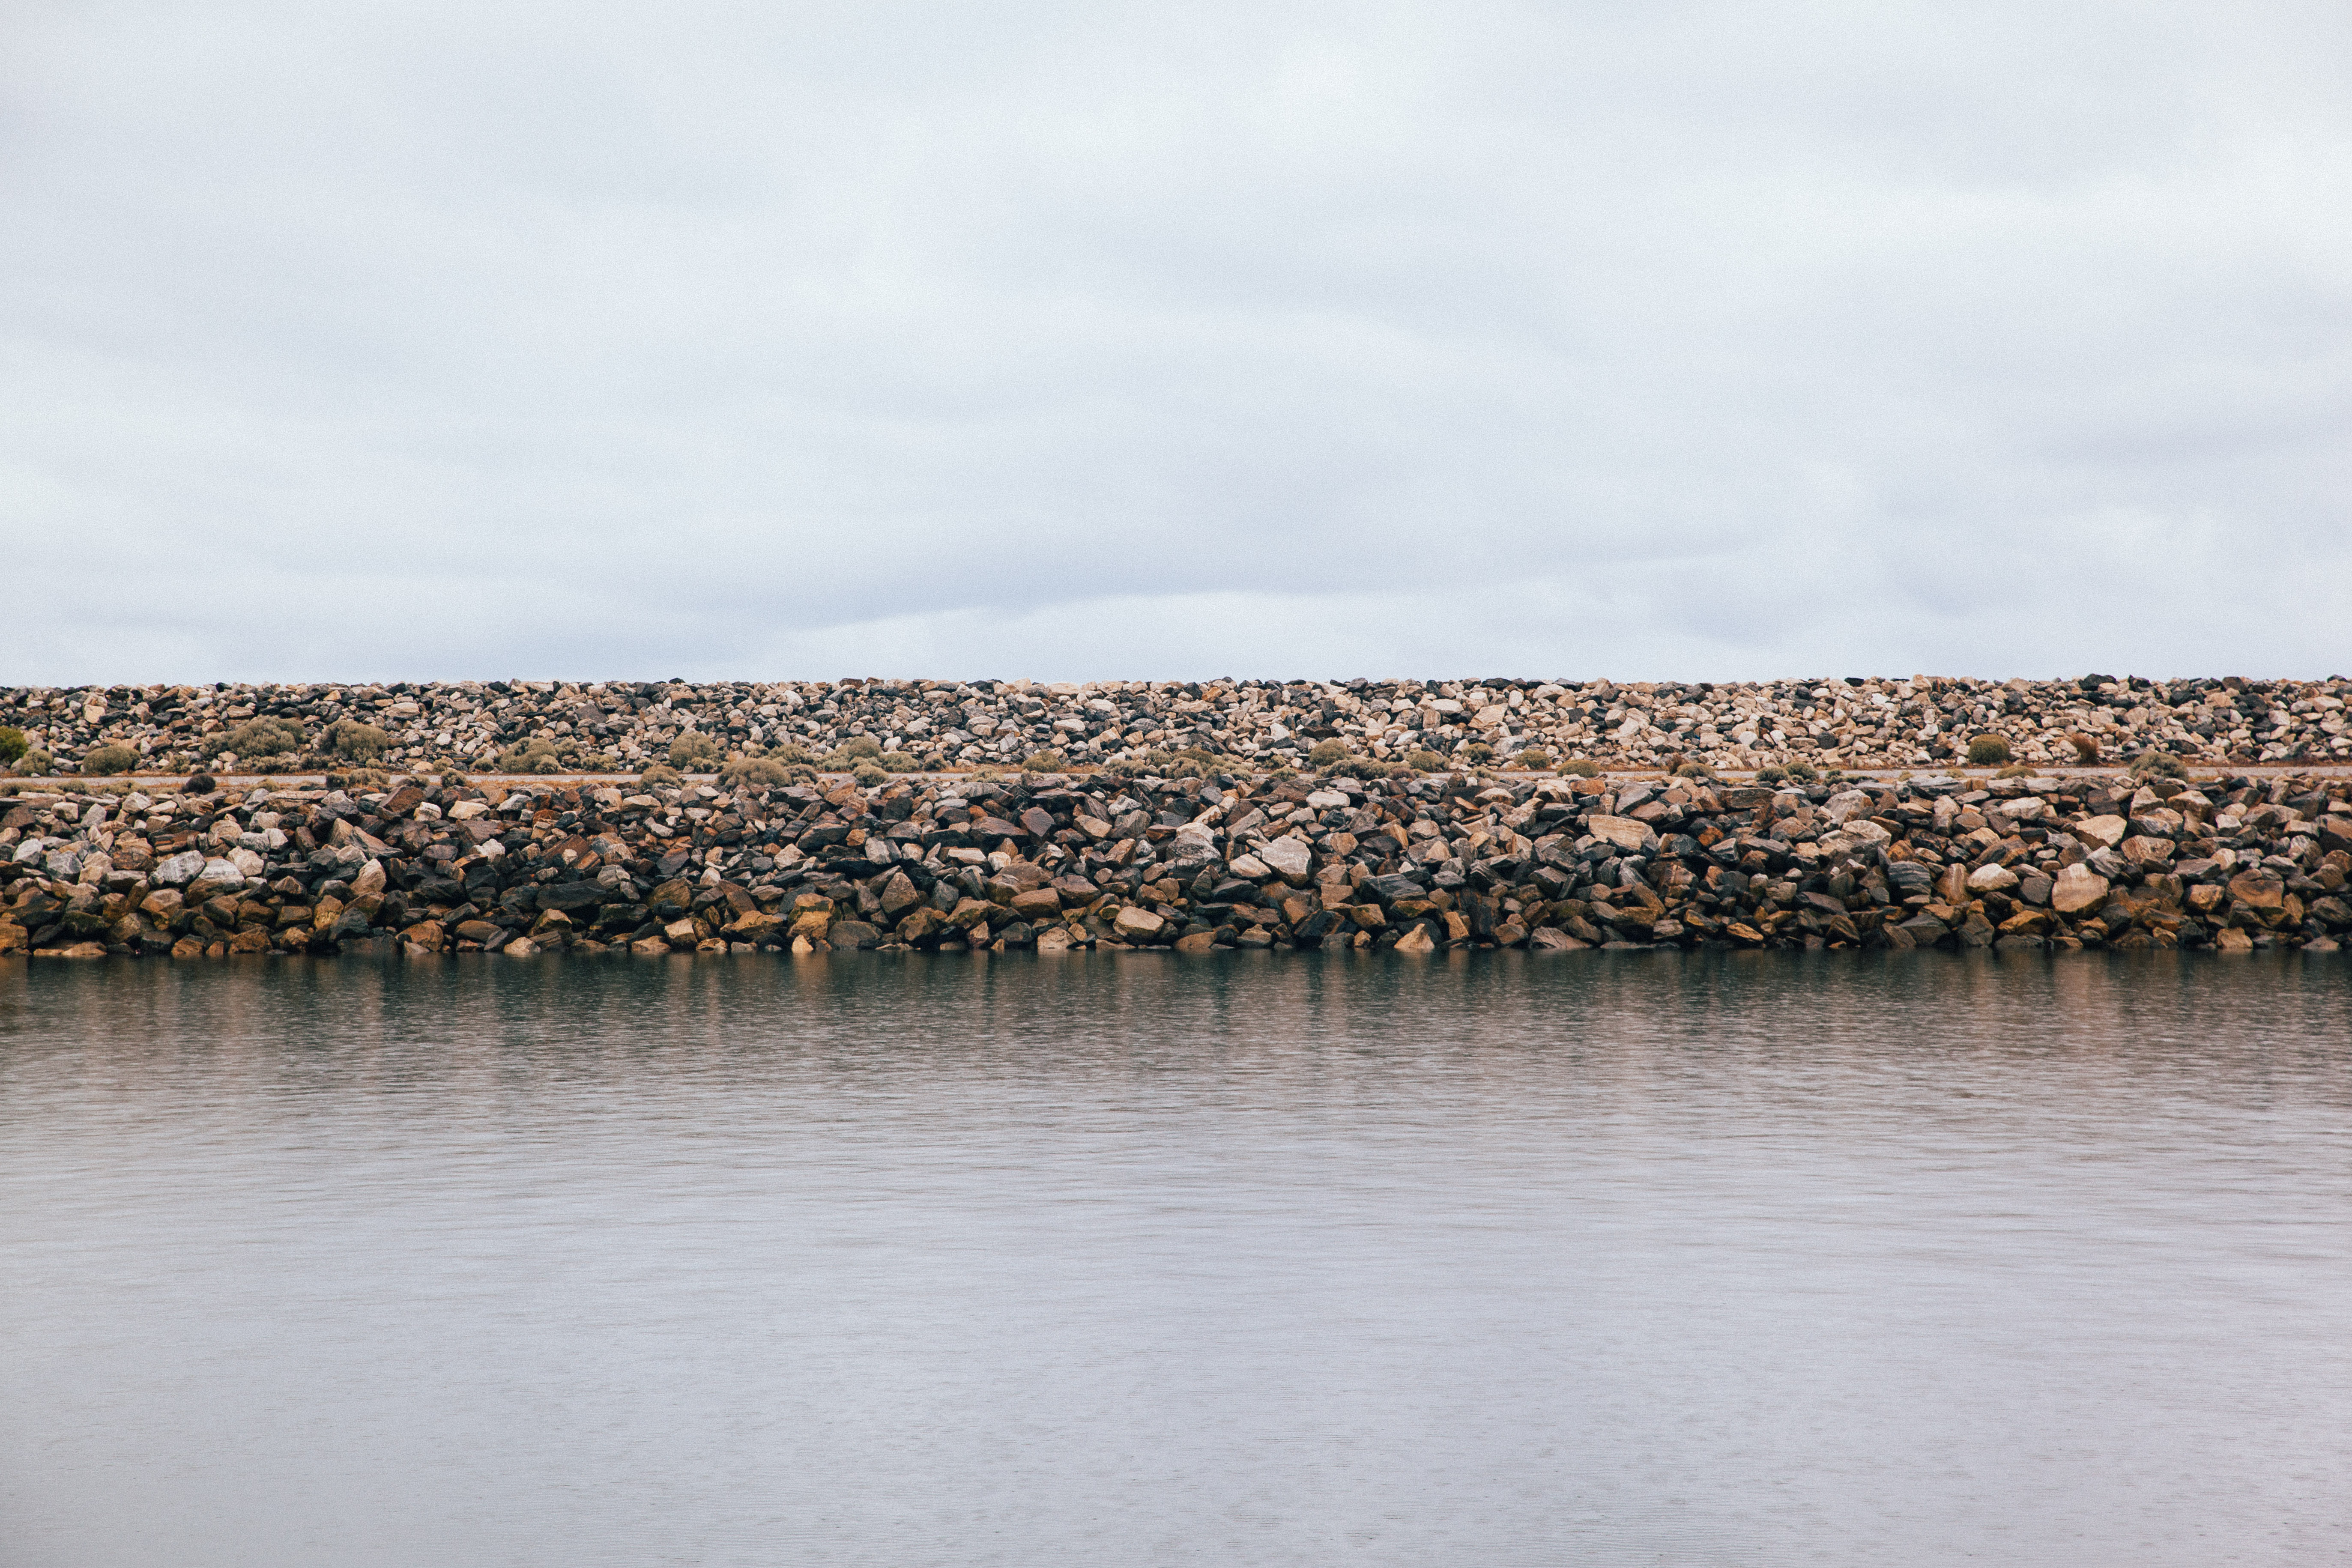
sea, coast, water, nature, rock, ocean, marsh, bird, shore, lake, river, reflection, bay, dam, reservoir, rocks, stones, wetland, mudflat